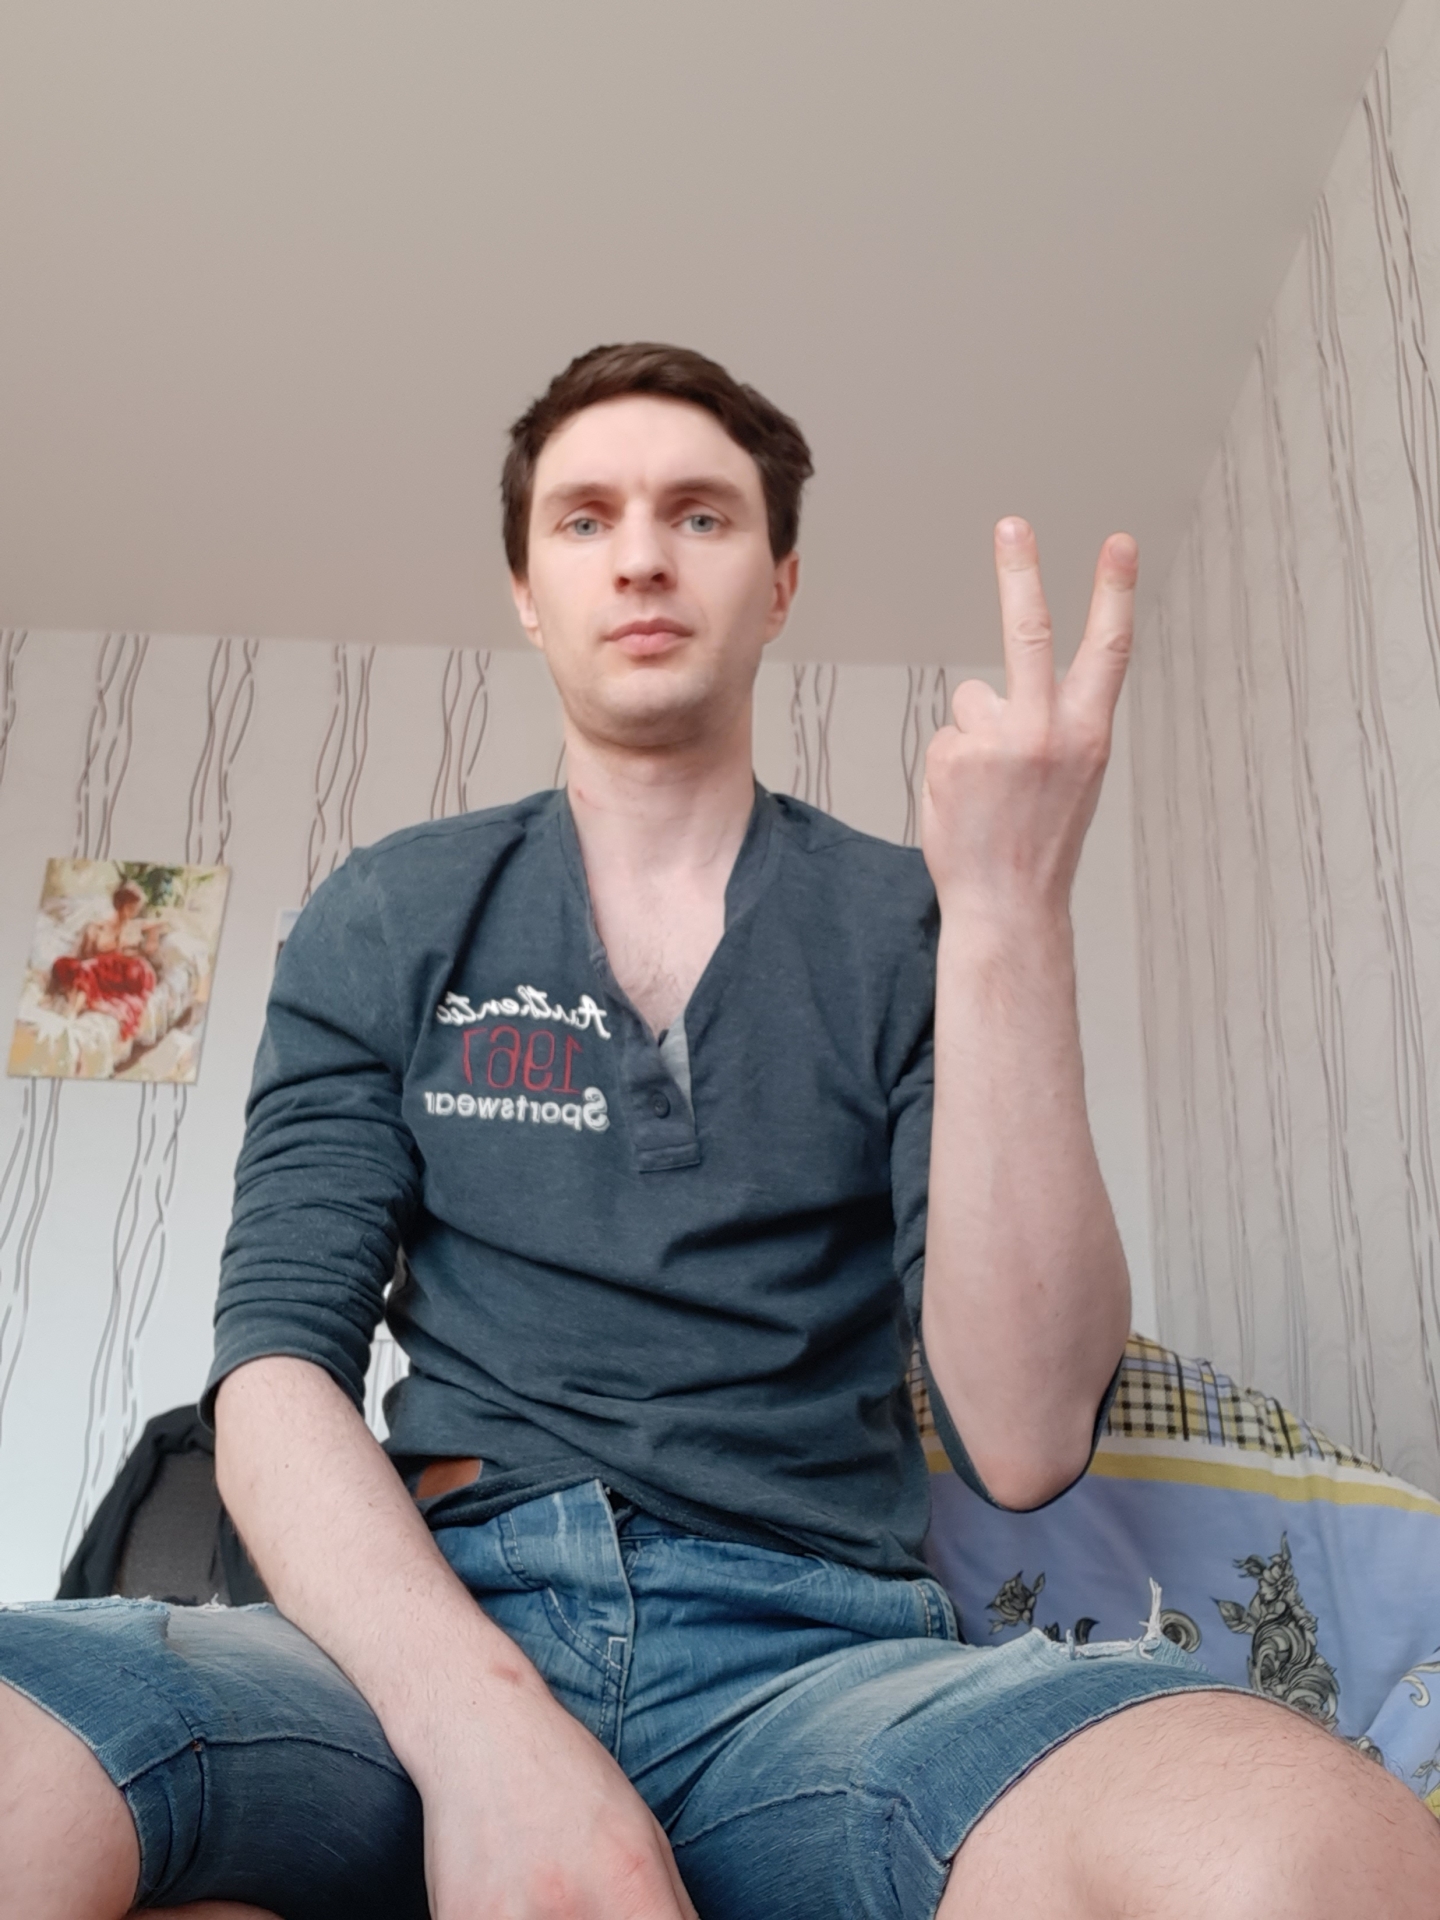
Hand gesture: peace_inverted